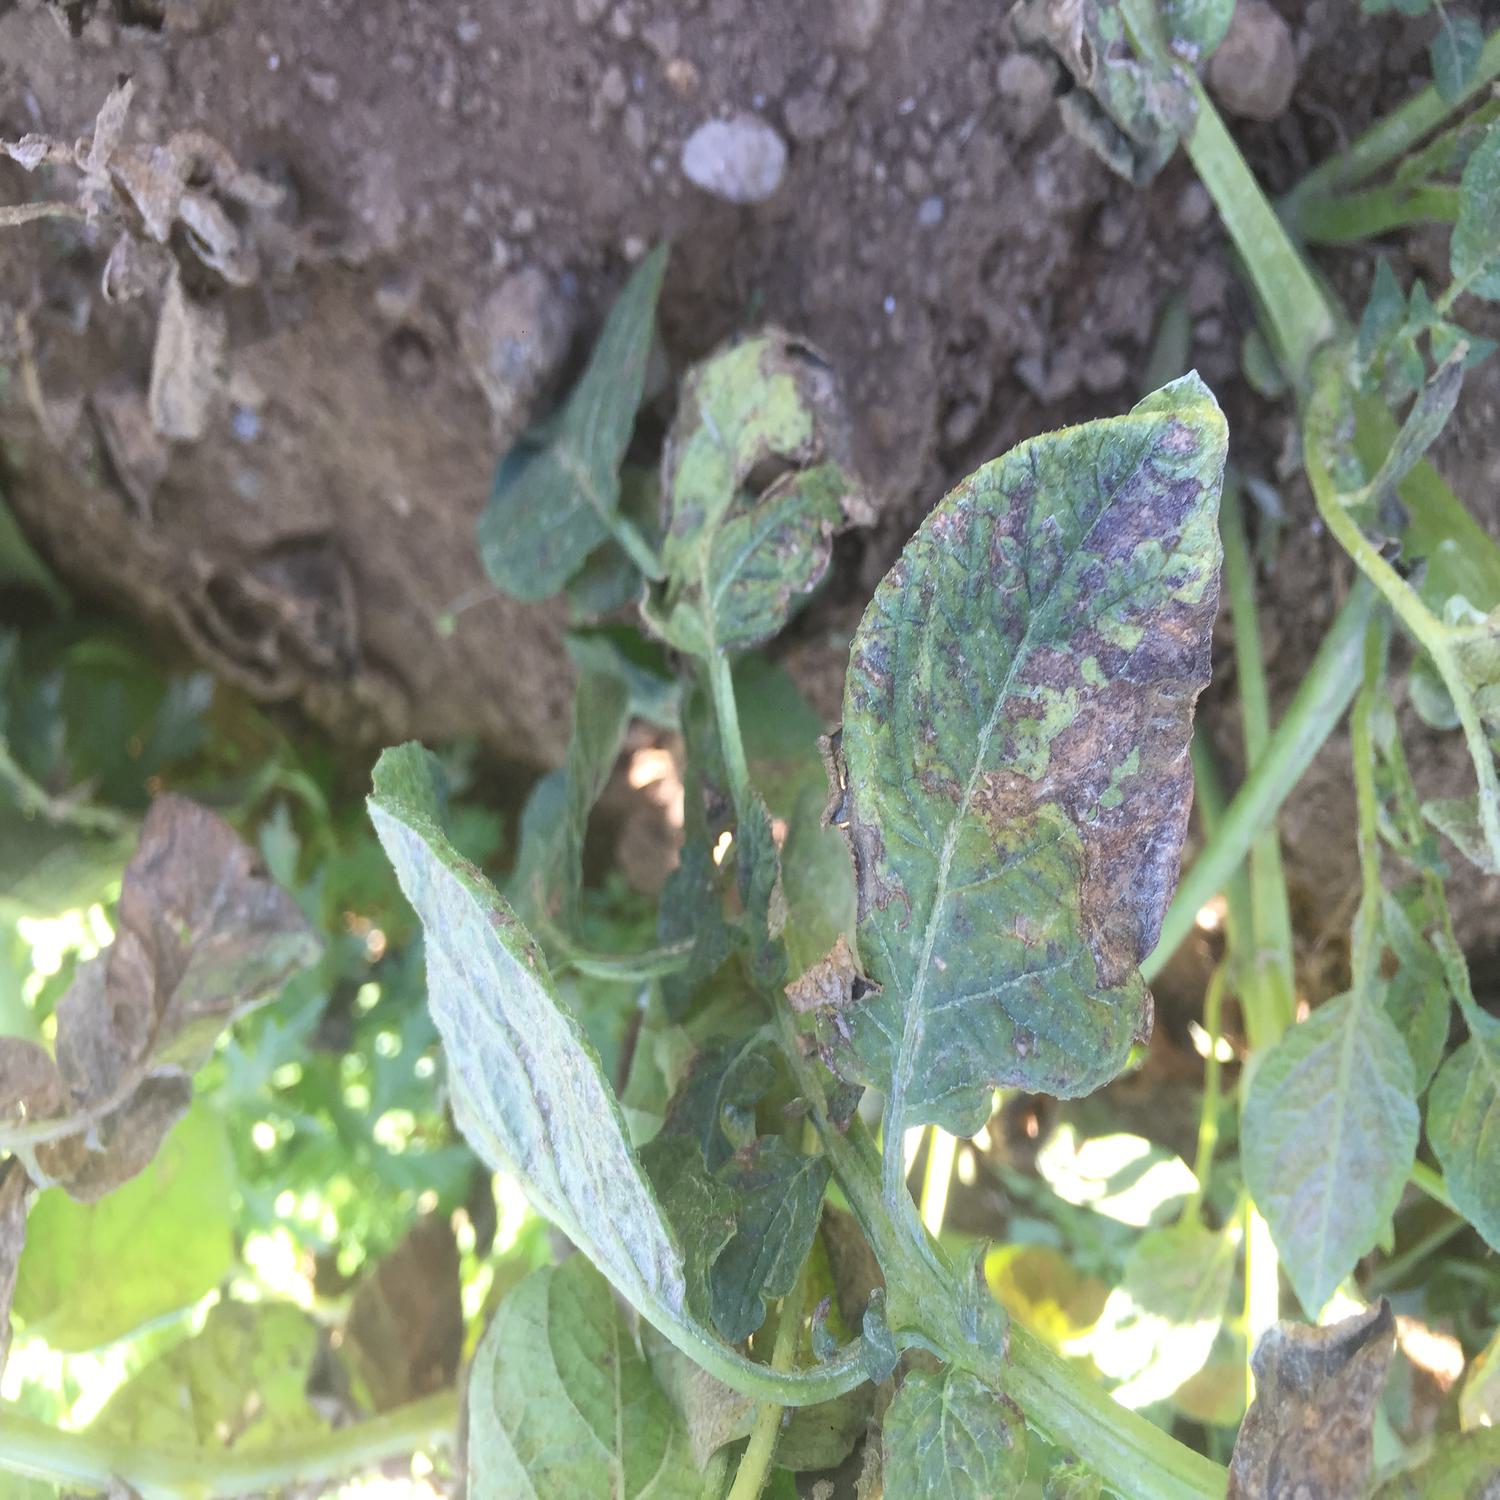
Label: Phytopthora